Question: Please indicate a possible affordance area of the jump_skateboard that can be used for standing on
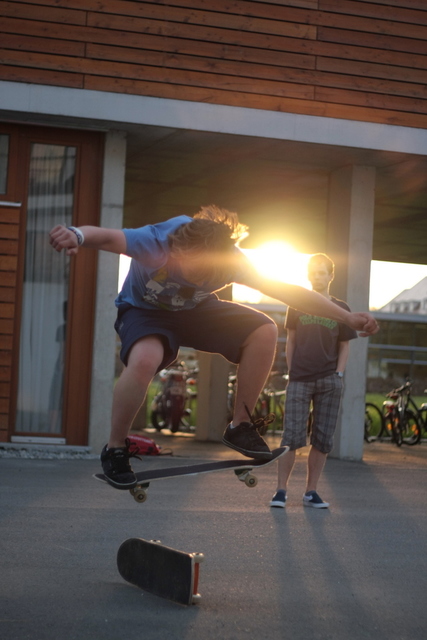
Answer: [77.941, 434.831, 307.194, 508.264]